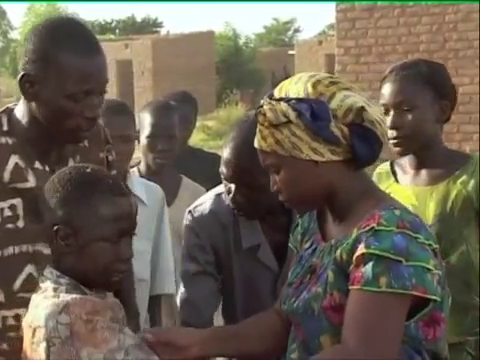
Nataal bii gis naa ci koo xam ne daa, soxna soo xam ne dafa àndak ay xale yu  góor yu ndaw yu xaw a magaale, ñu toog ñu taxaw nii am lu ñuy def.